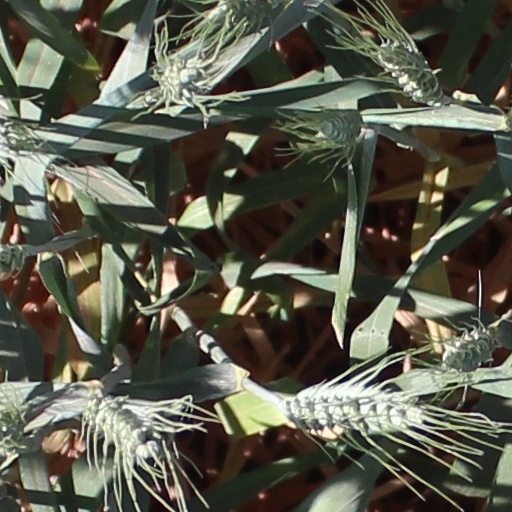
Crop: wheat